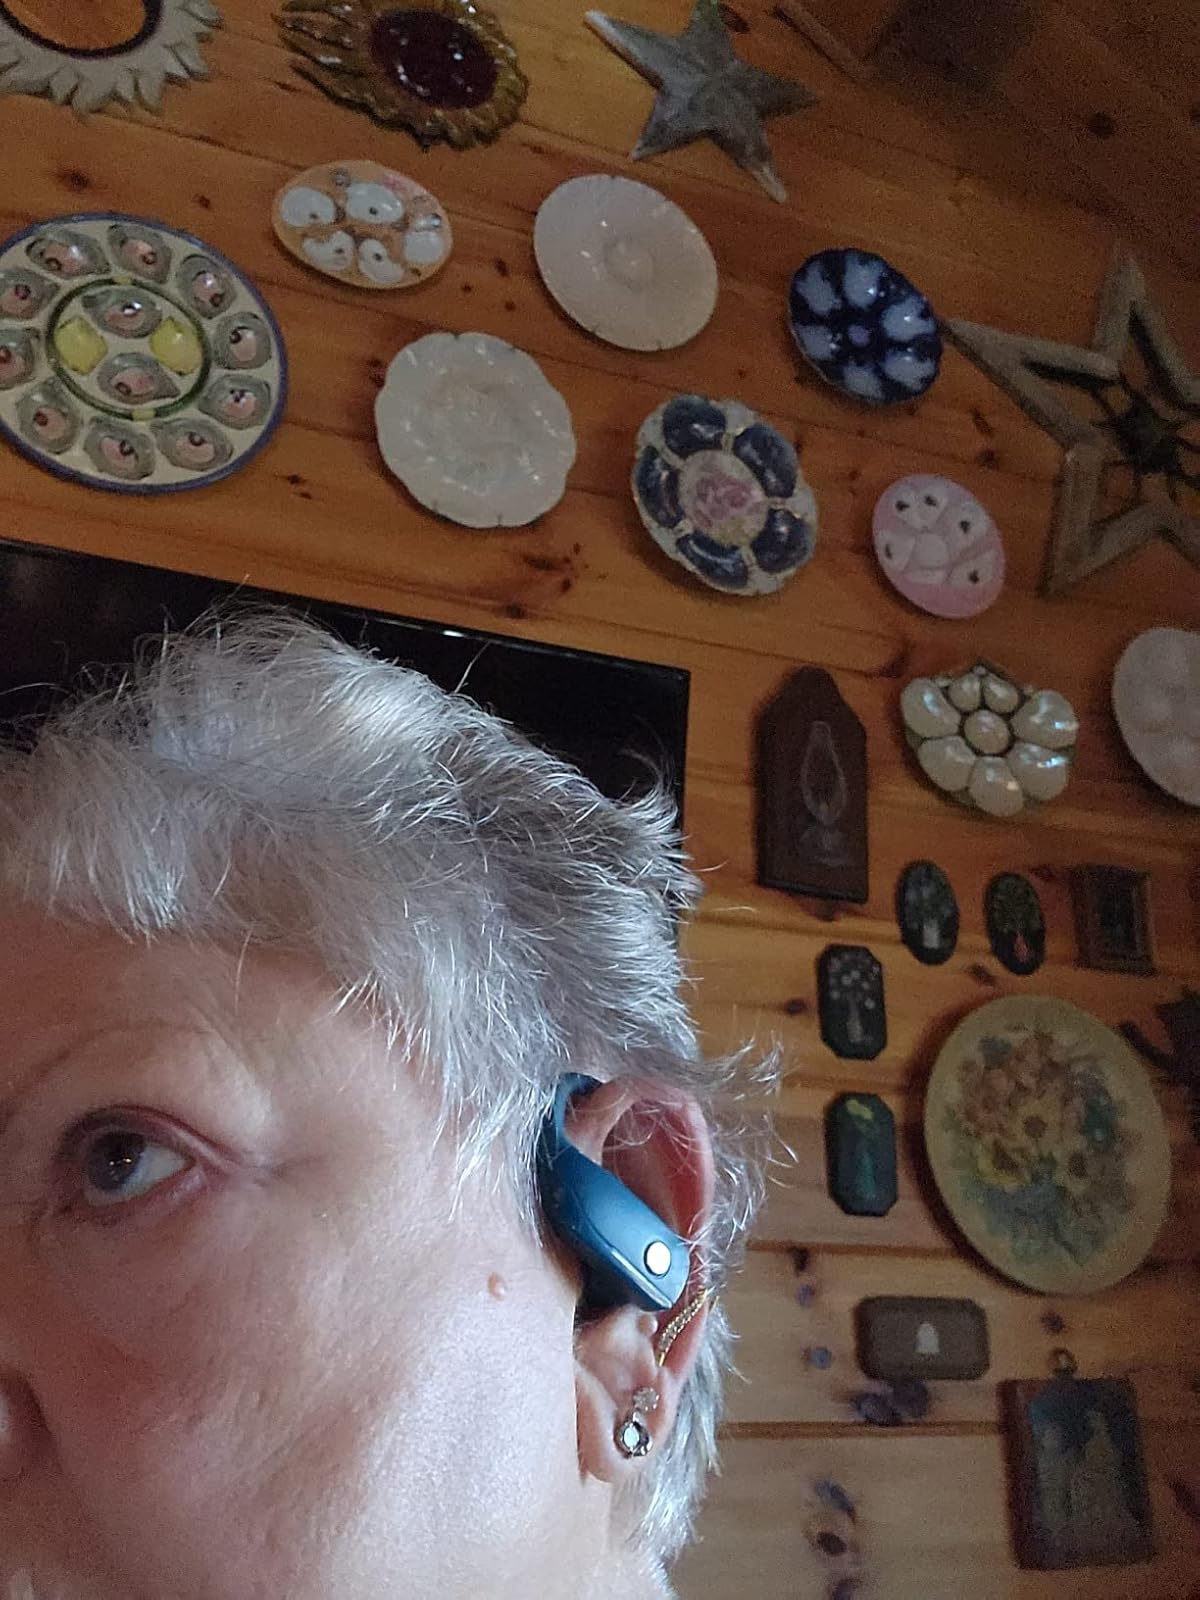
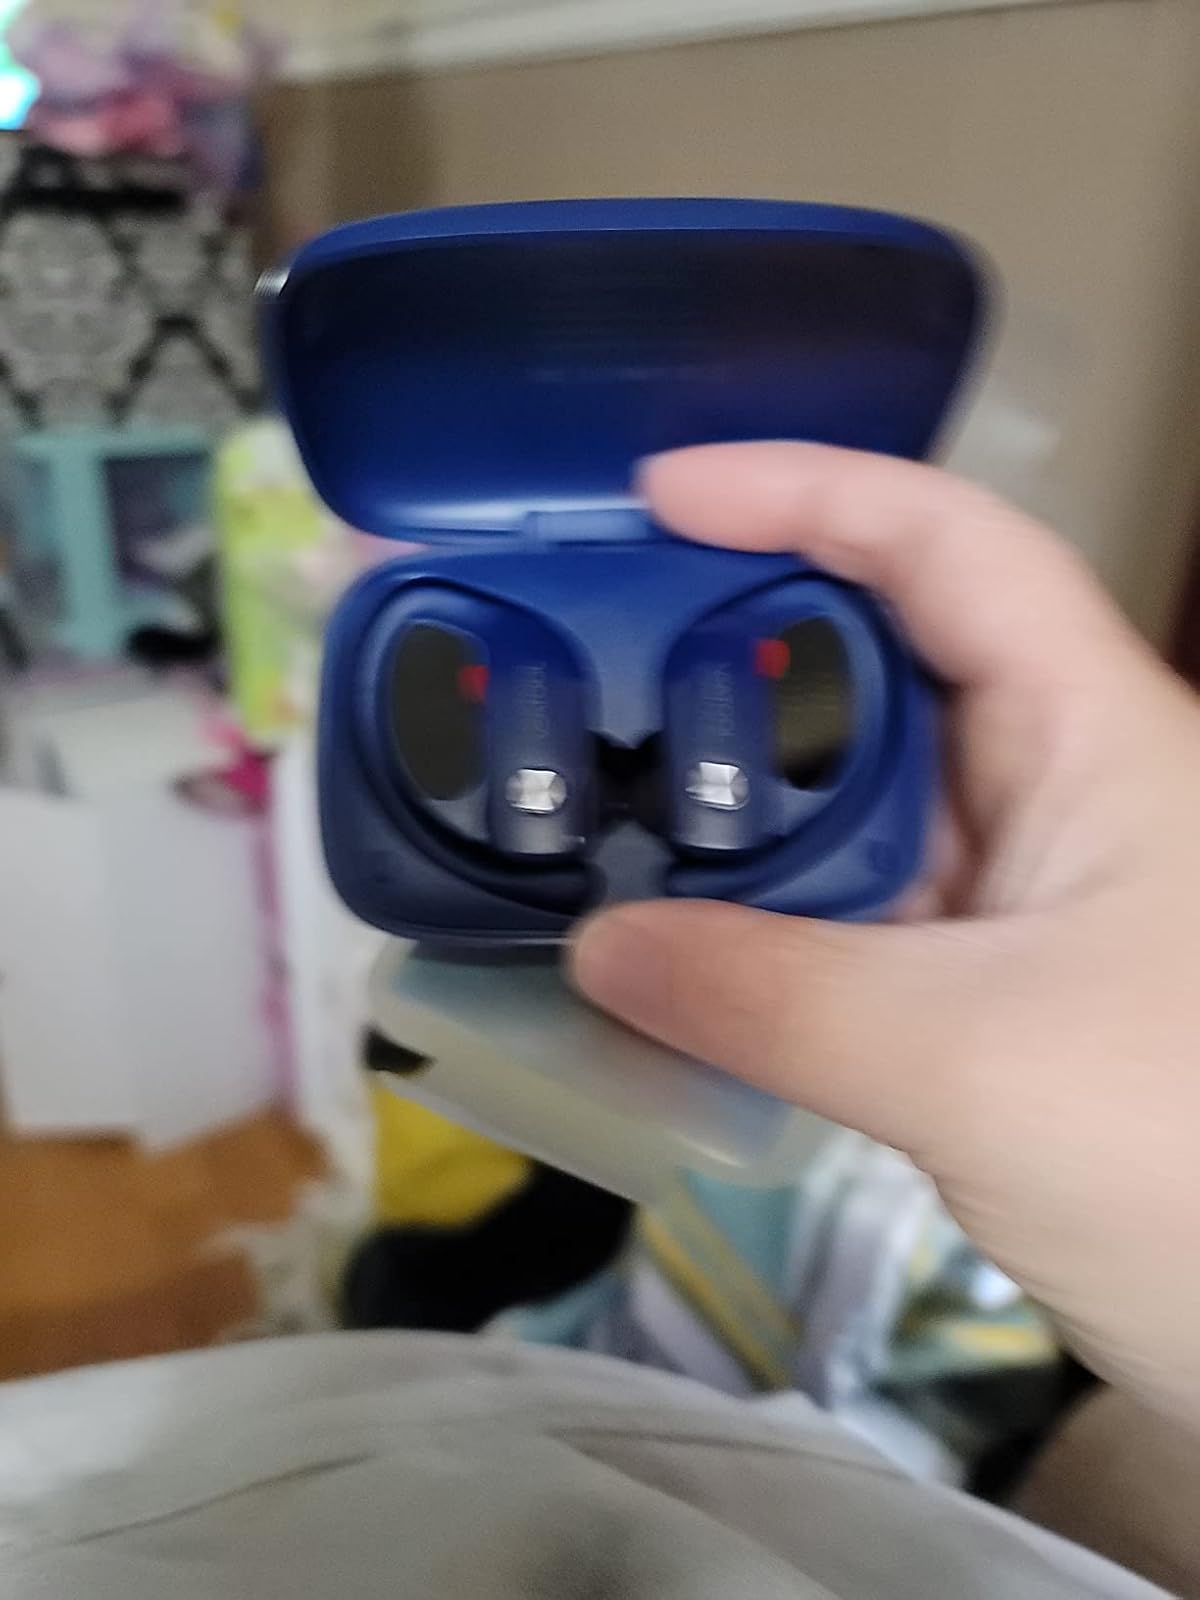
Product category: earbuds
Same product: no